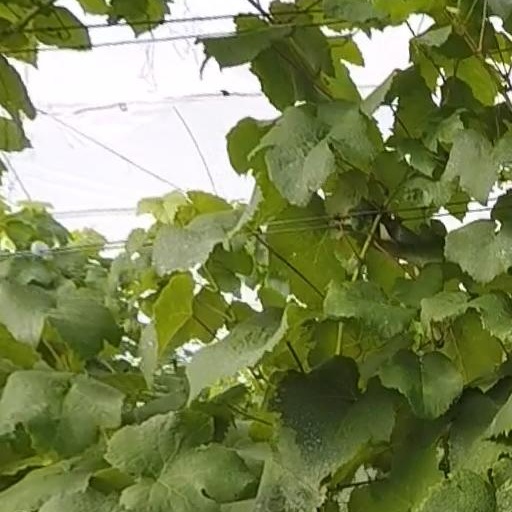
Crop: grape